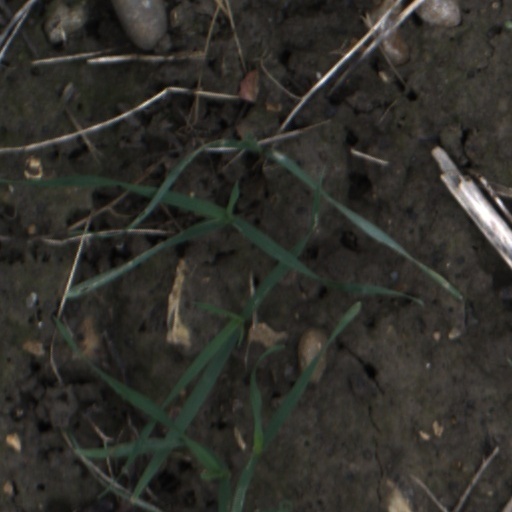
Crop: wheat